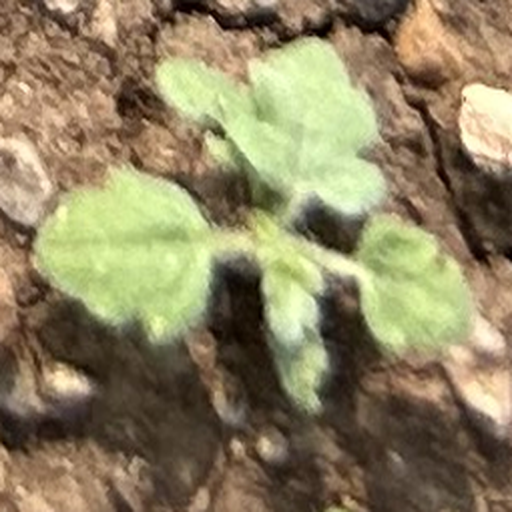
Weed species: Gajar_gavat_(Parthenium hysterophorus)